Antonín Eltschkner

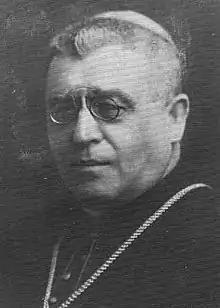
Antonín Eltschkner

Antonín Eltschkner (4 June 1880, Polička – 22 February 1961, Brno) was a Czech Roman Catholic priest, most notable for his involvement in the development of Esperanto. He was provost of the Metropolitan Chapter of St Vitus and auxiliary bishop of Prague from 1933. He was also vicar general of the archdiocese of Prague from January to July 1931.